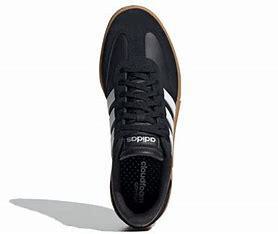
Brand: adidas
Model: neo Adidas NEO Gradas